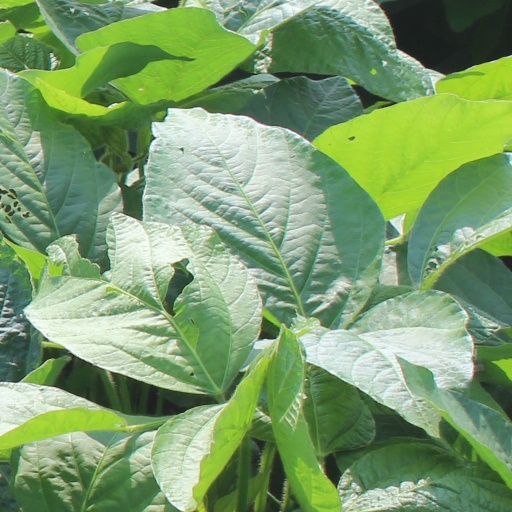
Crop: soybean